1925 Michigan Wolverines football team

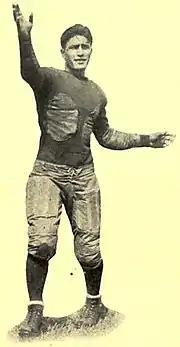
Benny Friedman "(pictured)" had his passing attack hampered by the weather.

Although the official paid attendance was recorded as 40,000, newspaper accounts reported that only 20,000 actually attended, as the game was played in a heavy rainstorm on a cold afternoon. The rain turned the field into a "sea of mud" with an inch of standing water on top of the mud. In the "Chicago Daily Tribune", Walter Eckersall (who also served as the game's referee) compared the field to a "bog" and added:"In my twenty-five years of football I have never seen worse conditions. Pools of water stood on parts of the field and in some places the players' feet sunk into the field five or six inches. It rained throughout the game and a strong wind from the north gave the team defending that goal a decided advantage."